Karawang Regency

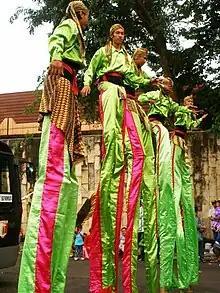
Karawang dancers on stilts

Most of Karawang Regency consists of a broad coastal plain; it lies on the northern coast of Java and is the result of the deposition of sedimentary rocks formed by loose materials, especially marine sediments and volcanic alluvium. While in the middle of the regency are hills mostly formed by sedimentary rocks, in the south there is a mountain (Sanggabuana) with a height of about 1,291 metres above sea level. The regency is roughly equidistant from Jakarta and Bandung, and the two metropolitan areas have a combined home population of over 40 million people.